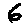
Label: 6